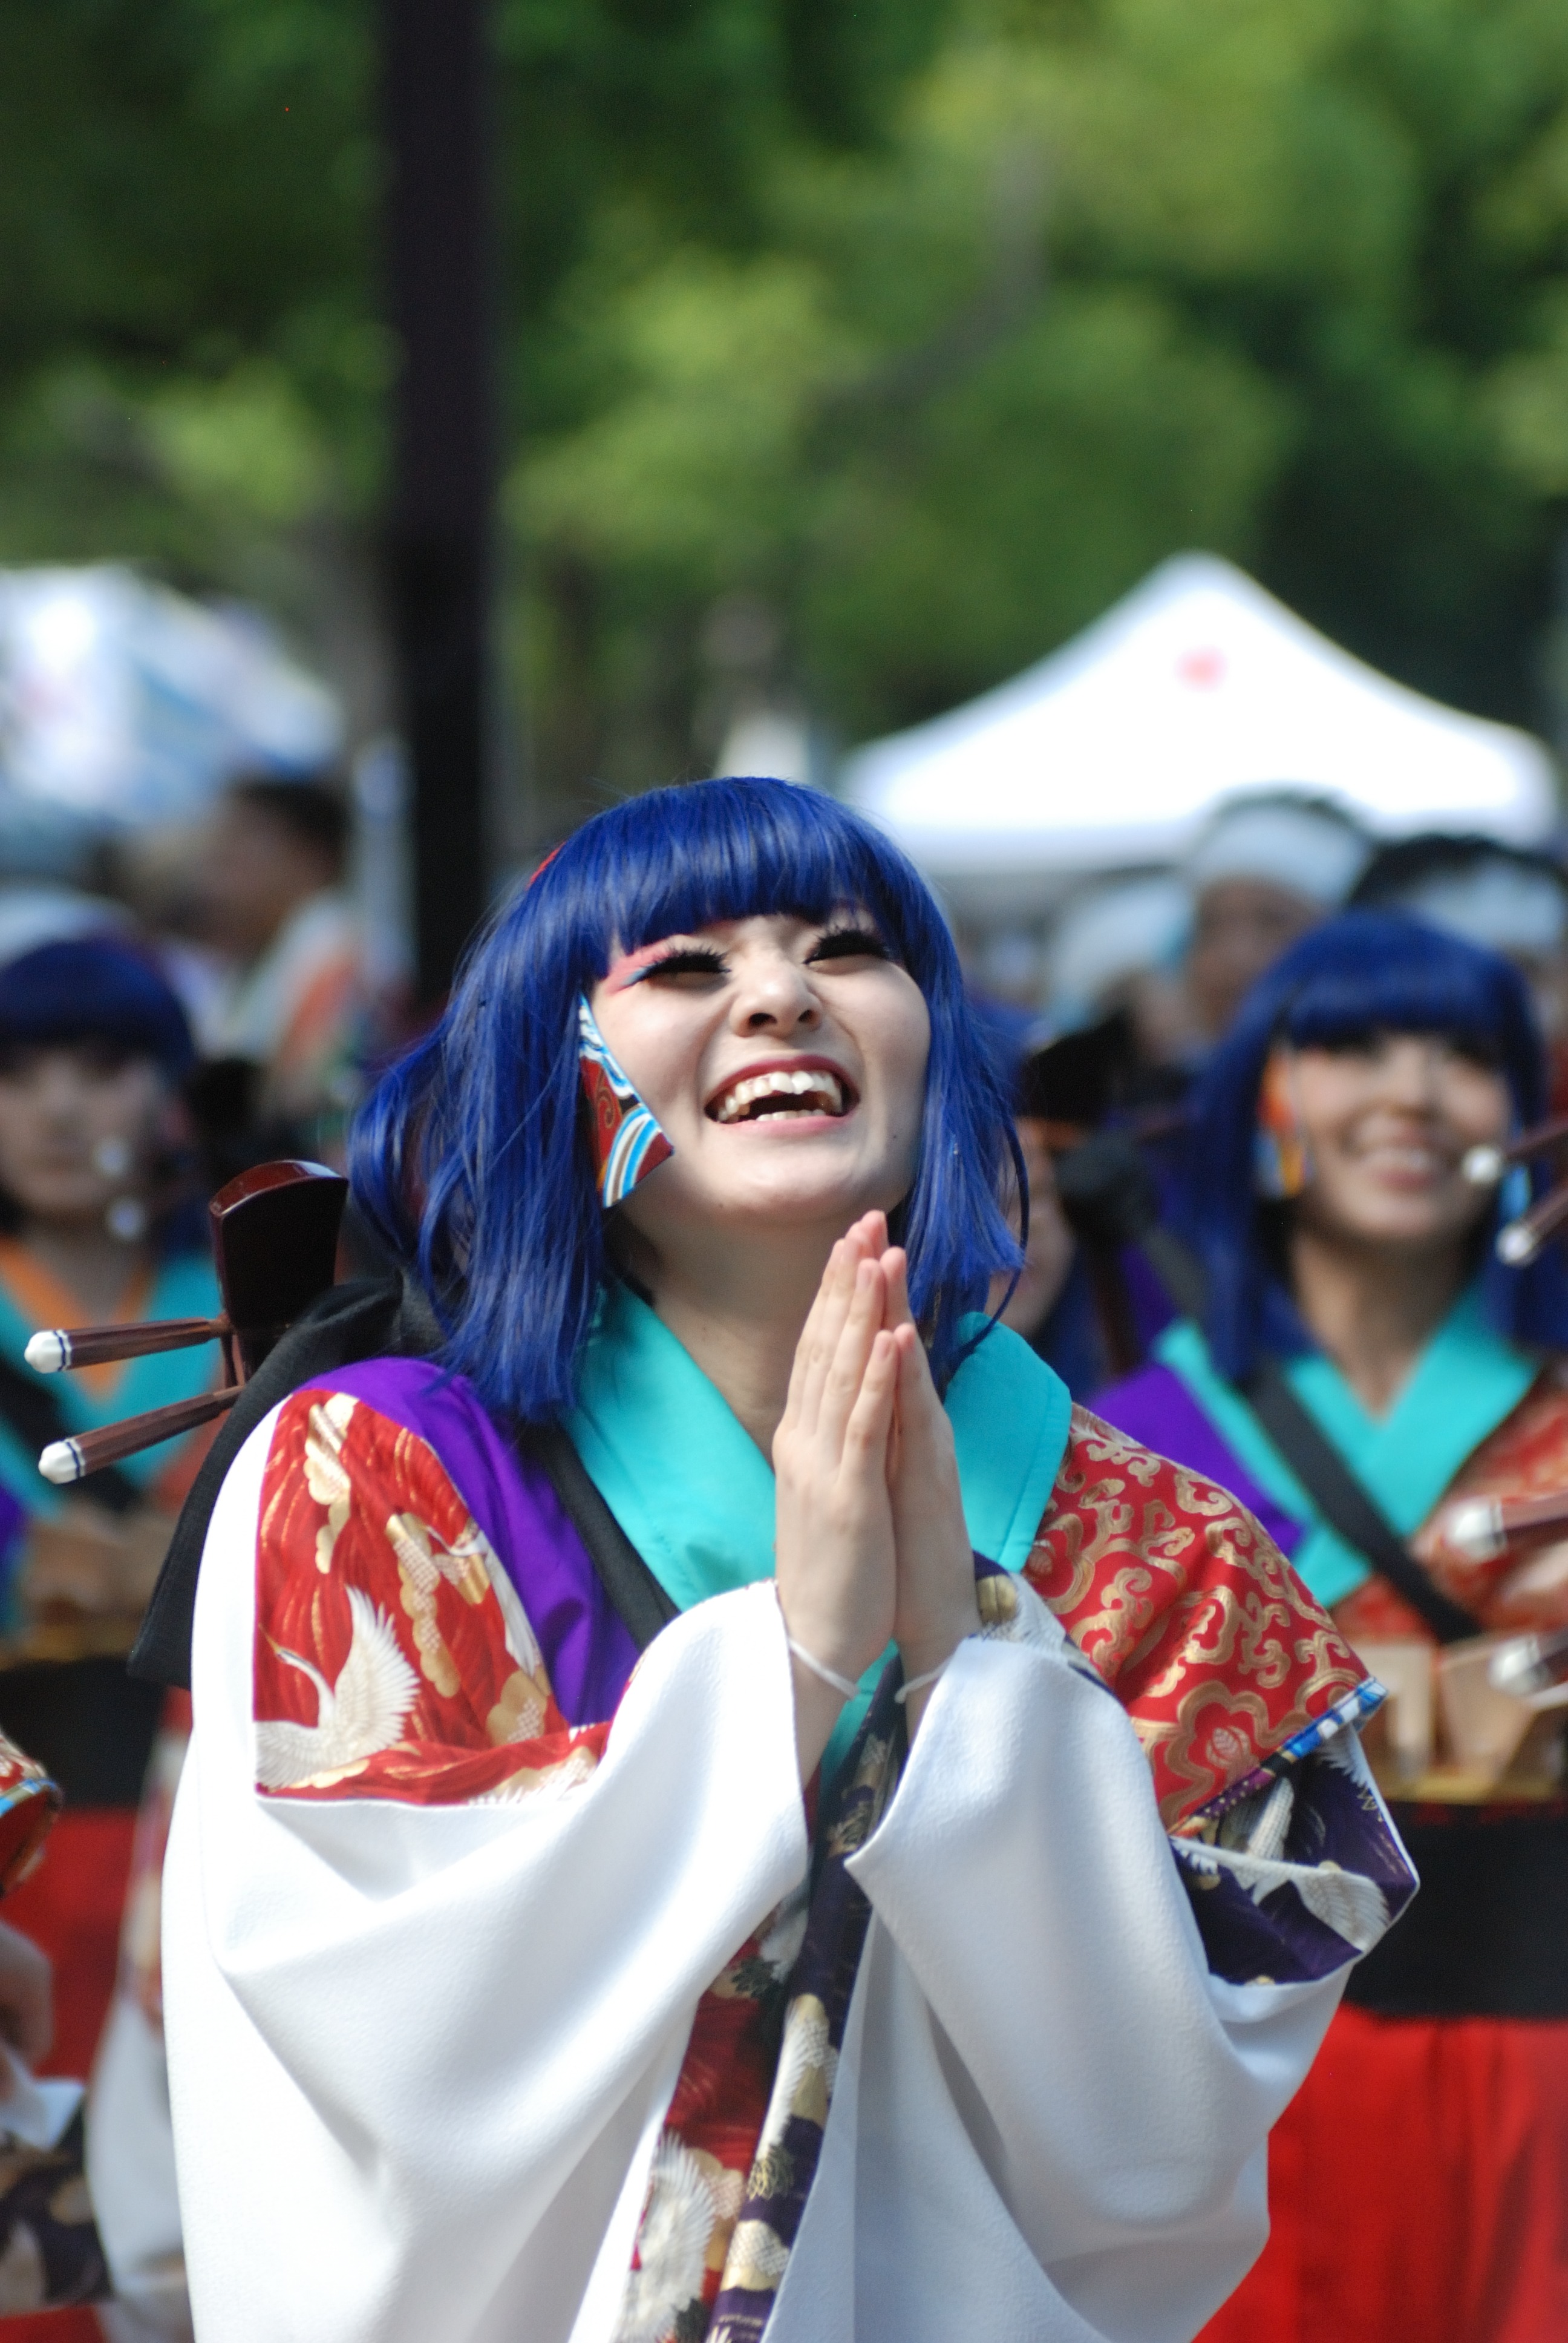
carnival, clothing, japan, smiling, smile, festival, happy, japanese, costume, yosakoi